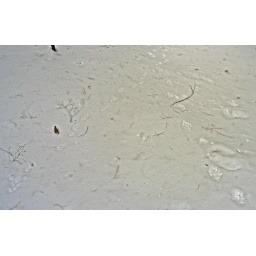
You can clearly see how much larger the male is than the female in this photo of their tracks.